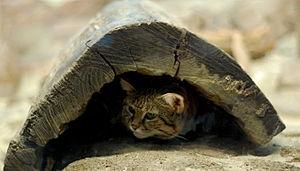
Chat à pieds noirs au zoo de Cincinnati.
Le Chat à pieds noirs, parfois Chat aux pattes noires, est une espèce de félins sauvages, d'allure trapue au pelage tacheté. Son nom lui vient de ses soles plantaires recouvertes de poils noirs qui le protègent du sol brûlant du désert. Pesant en moyenne moins de deux kilogrammes, c'est l'un des plus petits félins au monde et le plus petit d'Afrique.